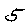
Label: 5